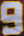
Number: 9